House of Saud

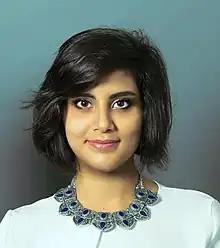
Loujain al-Hathloul, a Saudi citizen who was jailed after she drove a car in the country using her UAE license

King Salman ended the brother-to-brother succession and appointed his 56-year-old nephew Muhammad bin Nayef as crown prince in April 2015, thus making the next succession from uncle to nephew. At the same time, King Salman appointed his son, Mohammad bin Salman, as deputy crown prince, thus making the next succession from cousin to cousin, as Muhammad bin Salman is the cousin of Crown Prince Muhammad bin Nayef. However, in June 2017, Salman elevated Mohammad bin Salman to crown prince, following his decision to strip Muhammad bin Nayef of all positions, making his son heir apparent to the throne, and making the next succession from father to son, for the first time since 1953, when Saud bin Abdulaziz Al Saud succeeded his father, the founder of Saudi Arabia, Ibn Saud.